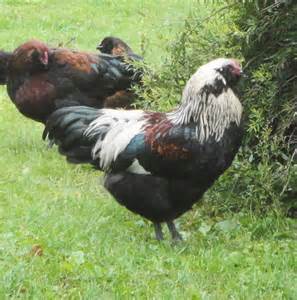
Label: gallina